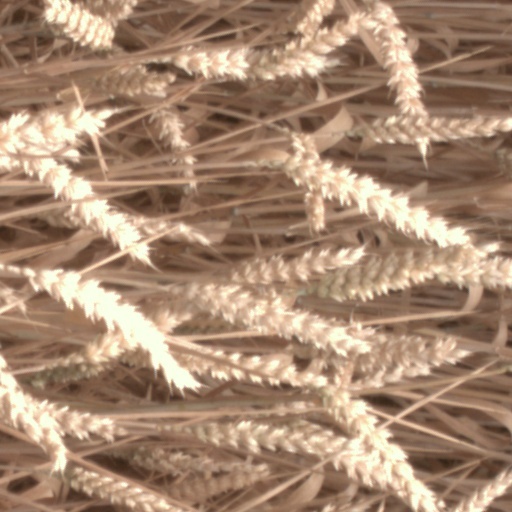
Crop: wheat